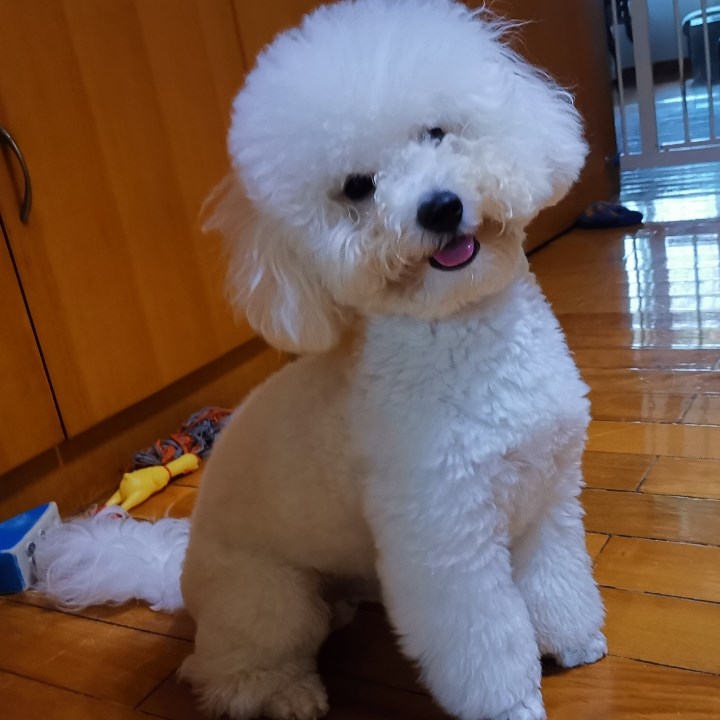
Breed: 3083-n000117-Bichon_Frise